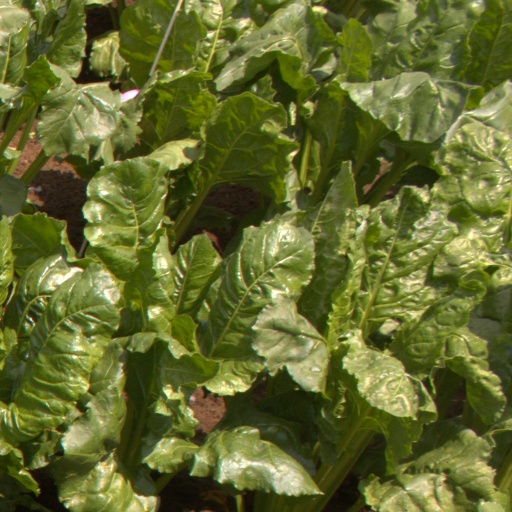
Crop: sugar beet